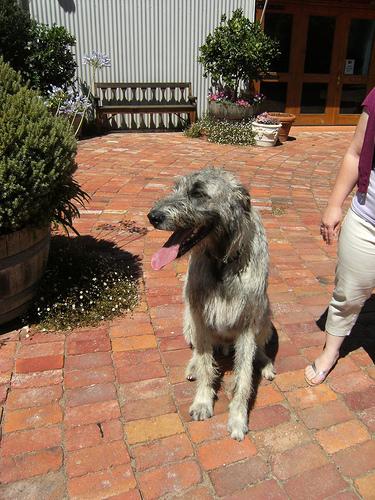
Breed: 224-n000039-Irish_wolfhound